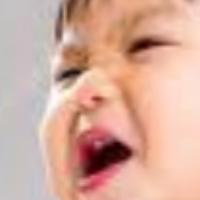
Age group: age 01-10